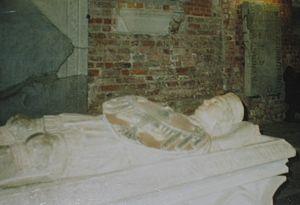
Henri VI le Bon, connu aussi sous le nom d'Henri VI de Wroclaw, de la dynastie des Piasts, est né le 18 mars 1294 et est mort le 24 novembre 1335. Il est duc de Wrocław de 1311 à 1335.